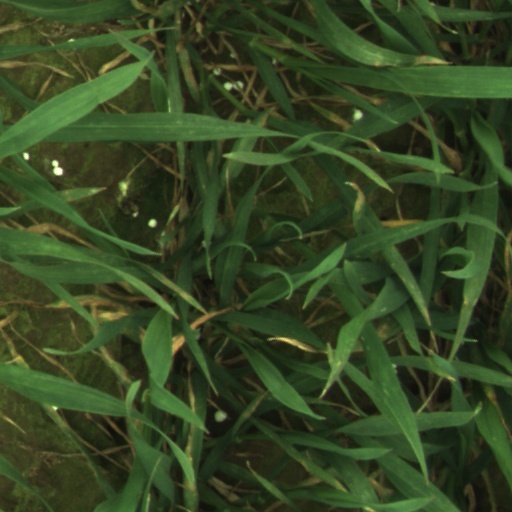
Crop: wheat